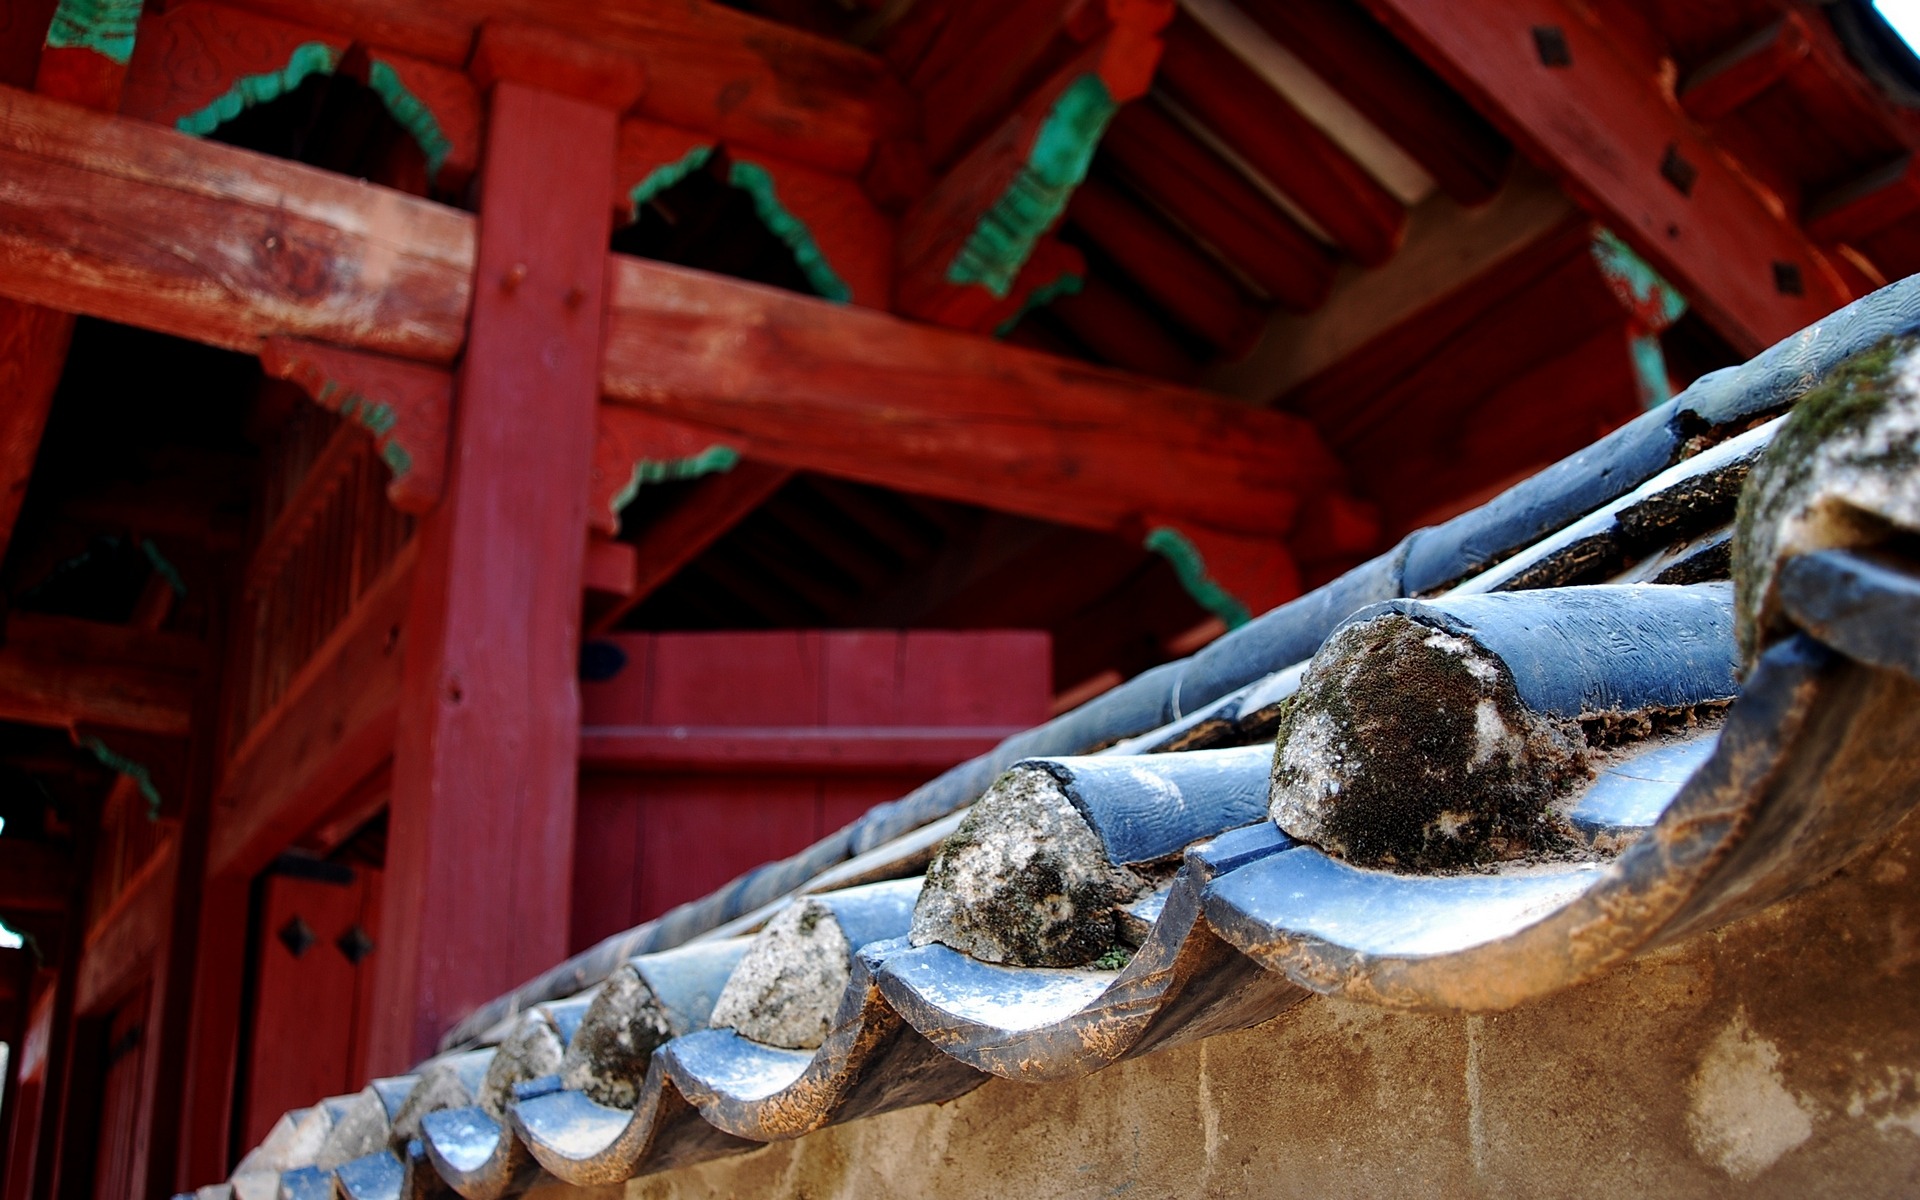
architecture, wood, roof, building, palace, old, industry, temple, wooden, history